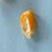
Maize quality: Good